Santa Claus (1959 film)

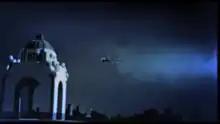
A scene in the film in which a model of the Monumento a la Revolución is shown

"Santa Claus" was produced by Guillermo Calderón and filmed at Churubusco-Azteca Studios in Mexico. Its running time is reported as 94 minutes. This appears to be the running time of recent home video editions of the English dub. At least one brief scene was cut from the English edition, and further footage was removed from the individual prints as they aged and suffered damage. The original film was approximately three minutes longer than the version now seen in the United States. "Santa Claus" was filmed in Eastmancolor with a monaural soundtrack.